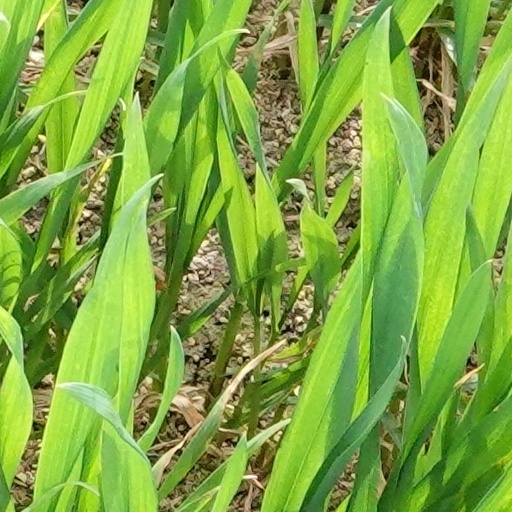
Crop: wheat